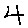
Label: 4